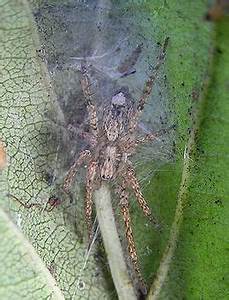
Label: ragno